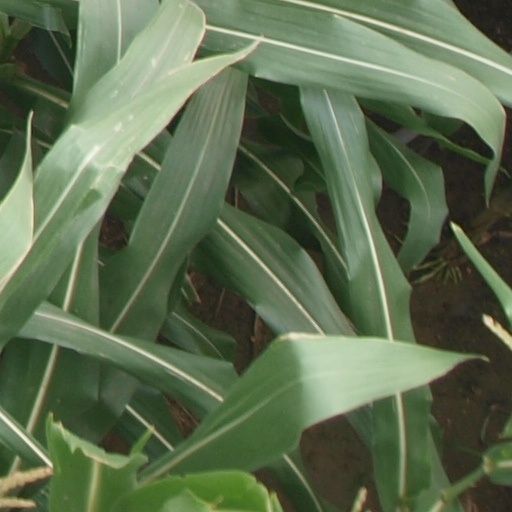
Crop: maize; corn